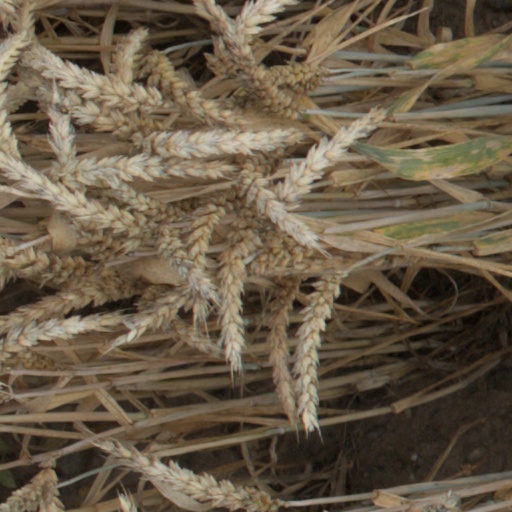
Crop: wheat